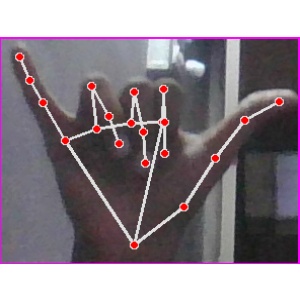
अक्षर: य